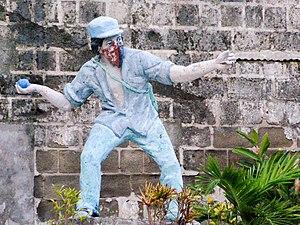
Étudiant sandiniste lançant une grenade - Statue en plâtre - Musée des Légendes et Traditions - León - Nicaragua Español: Estudiante sandinista lanzando una granada - Estatua de yeso - Museo de Leyendas y Tradiciones - León - Nicaragua
"Le musée des légendes et traditions ""Colonel Joaquín de Arrechavala"" est un musée historique et culturel situé dans la ville de León, la deuxième ville du Nicaragua. Il est installé dans l'ancienne Prison 21.